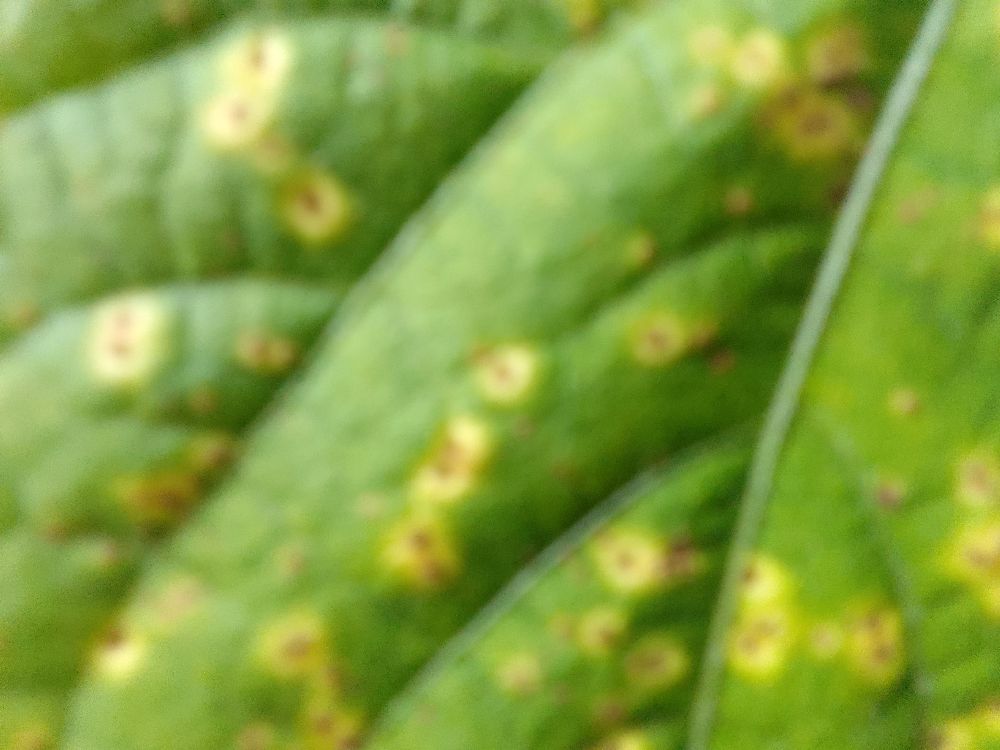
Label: rust